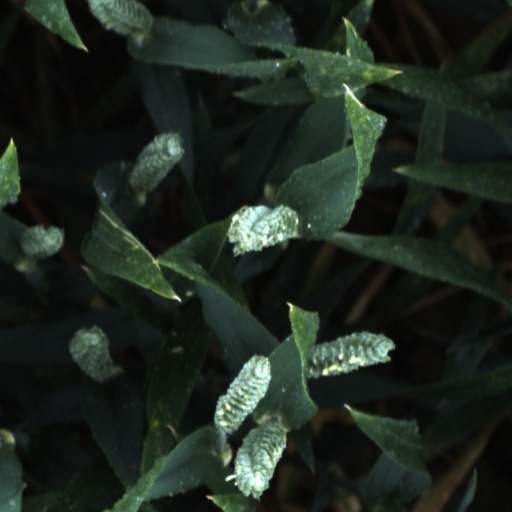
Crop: wheat